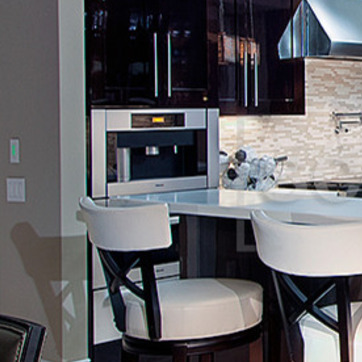
Material: metal